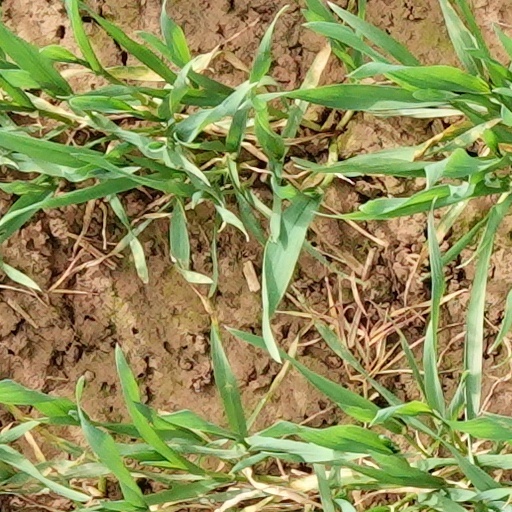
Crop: wheat